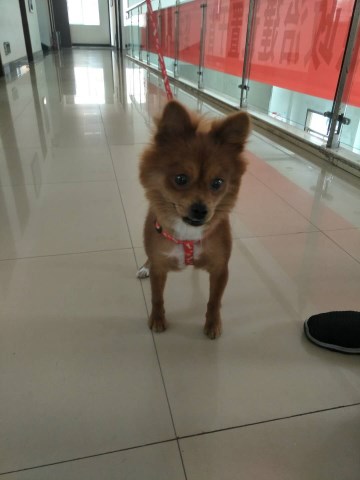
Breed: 1936-n000005-Pomeranian